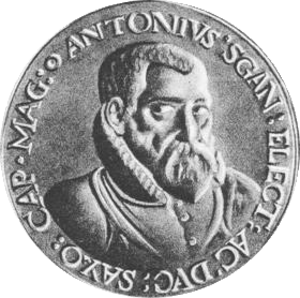
Antonius Scandellus gravé sur une médaille par Tobias Wolff
-
Antonio Scandello, né le 17 janvier 1517 à Bergame ou à Brescia ou à Naples et mort le 18 janvier 1580 à Dresde, est un maître de chapelle, instrumentiste, et compositeur italien germanisé protestant de la Renaissance. Il vient d'une ancienne famille italienne de musiciens. Son nom s'orthographie différemment selon les langues et les époques.
-